2016 AFL Women's draft

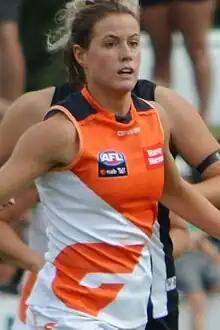
Nicola Barr was selected first by Greater Western Sydney

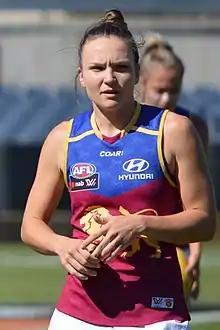
Emily Bates was selected second by the Brisbane Lions

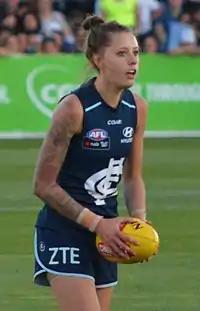
Bianca Jakobsson was selected third by the Carlton Football Club

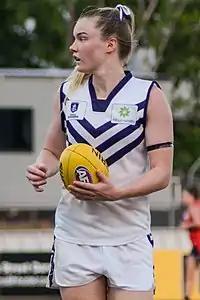
Hayley Miller was selected fourth by the Fremantle Football Club

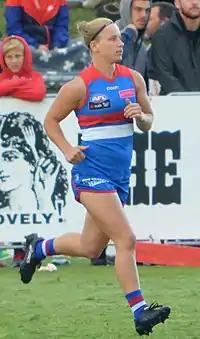
Jaimee Lambert was selected fifth by the Western Bulldogs

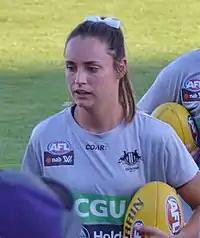
Nicola Stevens was selected sixth by the Collingwood Football Club

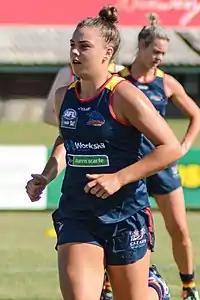
Ebony Marinoff was selected seventh by the Adelaide Football Club

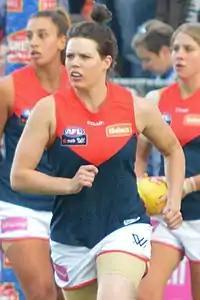
Elise O'Dea was selected eighth by the Melbourne Football Club

Each team had until 31 October 2016 to sign further undrafted/free-agent players to complete their list of 25 senior listed players.